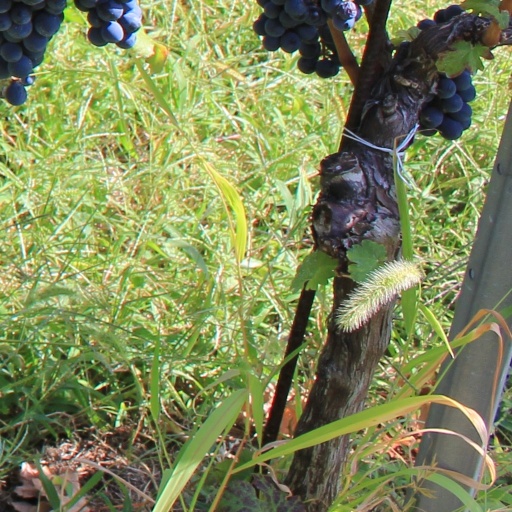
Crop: grape